Brzeg

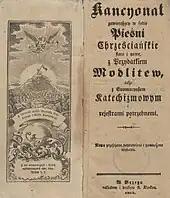
Polish hymnal published in Brzeg in 1889

At the beginning of the 16th century there were two schools in Brzeg, a collegiate and a municipal school, both influenced by the scientific, cultural and literary currents of the University of Kraków. In 1529 Duke Frederick II of Legnica, in attempt to establish the town as a significant learning center, merged the two schools, but the town council, wanting to maintain control over the municipal school, led to the two being split again in 1534.